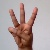
The image shows a hand gesture representing the letter 'W' in Indian Sign Language.